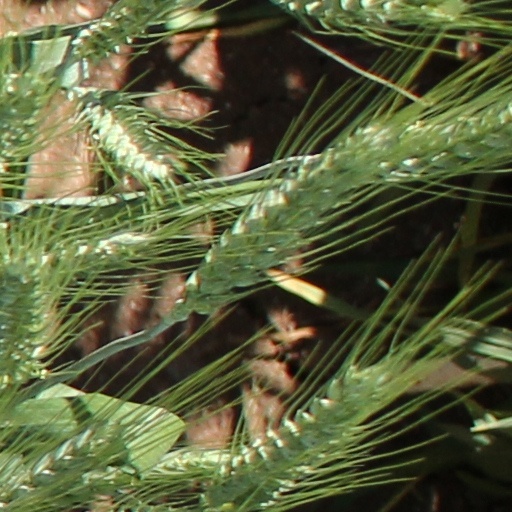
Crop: wheat